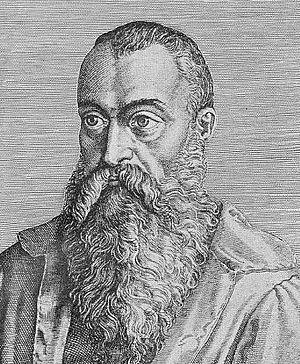
Jules César Scaliger est un érudit d'origine italienne, fils de Benedetto Bordon, peintre en miniatures. Toutefois, il prétendait descendre de la noble maison della Scala. Il est le père de Joseph Juste Scaliger.
Bernard Colombat est un grammairien, linguiste et philologue français, né le 13 août 1948.